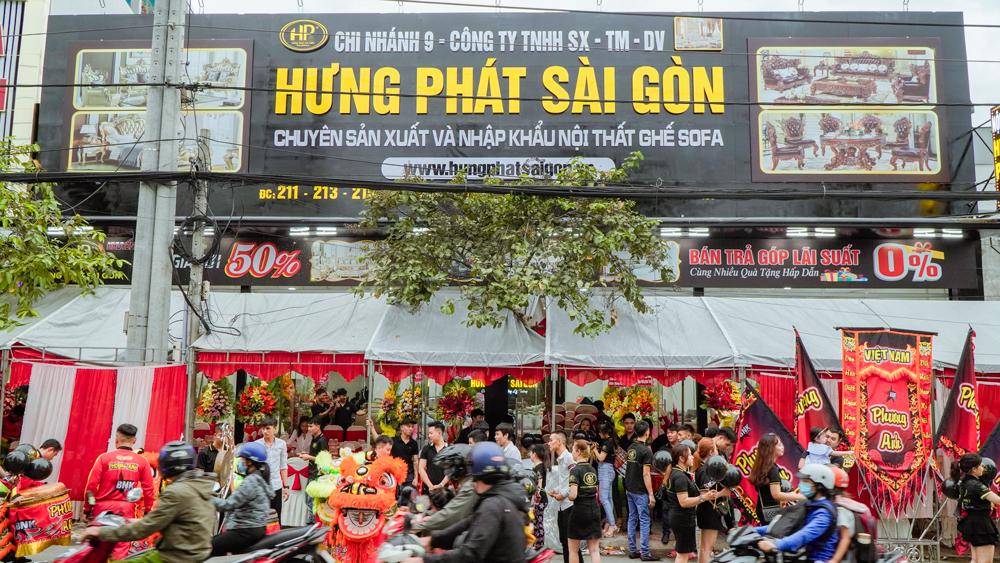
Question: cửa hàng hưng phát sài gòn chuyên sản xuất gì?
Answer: chuyên sản xuất và nhập khẩu nội thất ghế sofa